Courts of Jersey

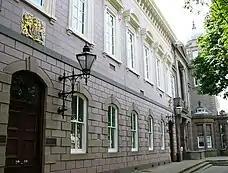
Royal Court building in Saint Helier

Originating in the 13th century when the King declared that Jersey should continue to follow Norman law, the Royal Court is the principal and oldest court in Jersey. The President of the Court is the Bailiff and the Court is otherwise composed of the island's jurats. The Court has jurisdiction over both civil and criminal matters. The Royal Court also conducts the "Visites Royales" - yearly inspections of each of the parishes.